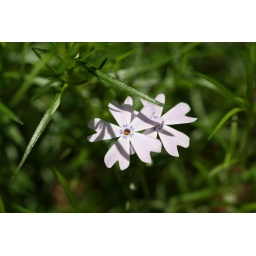
Another view of those tiny purpleish flowers around the side of the lake house